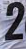
Number: 2